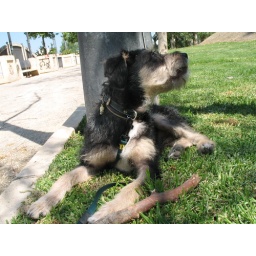
A sunny Sunday afternoon walking in the park - although when it's sunny we do more sitting thtan walking...